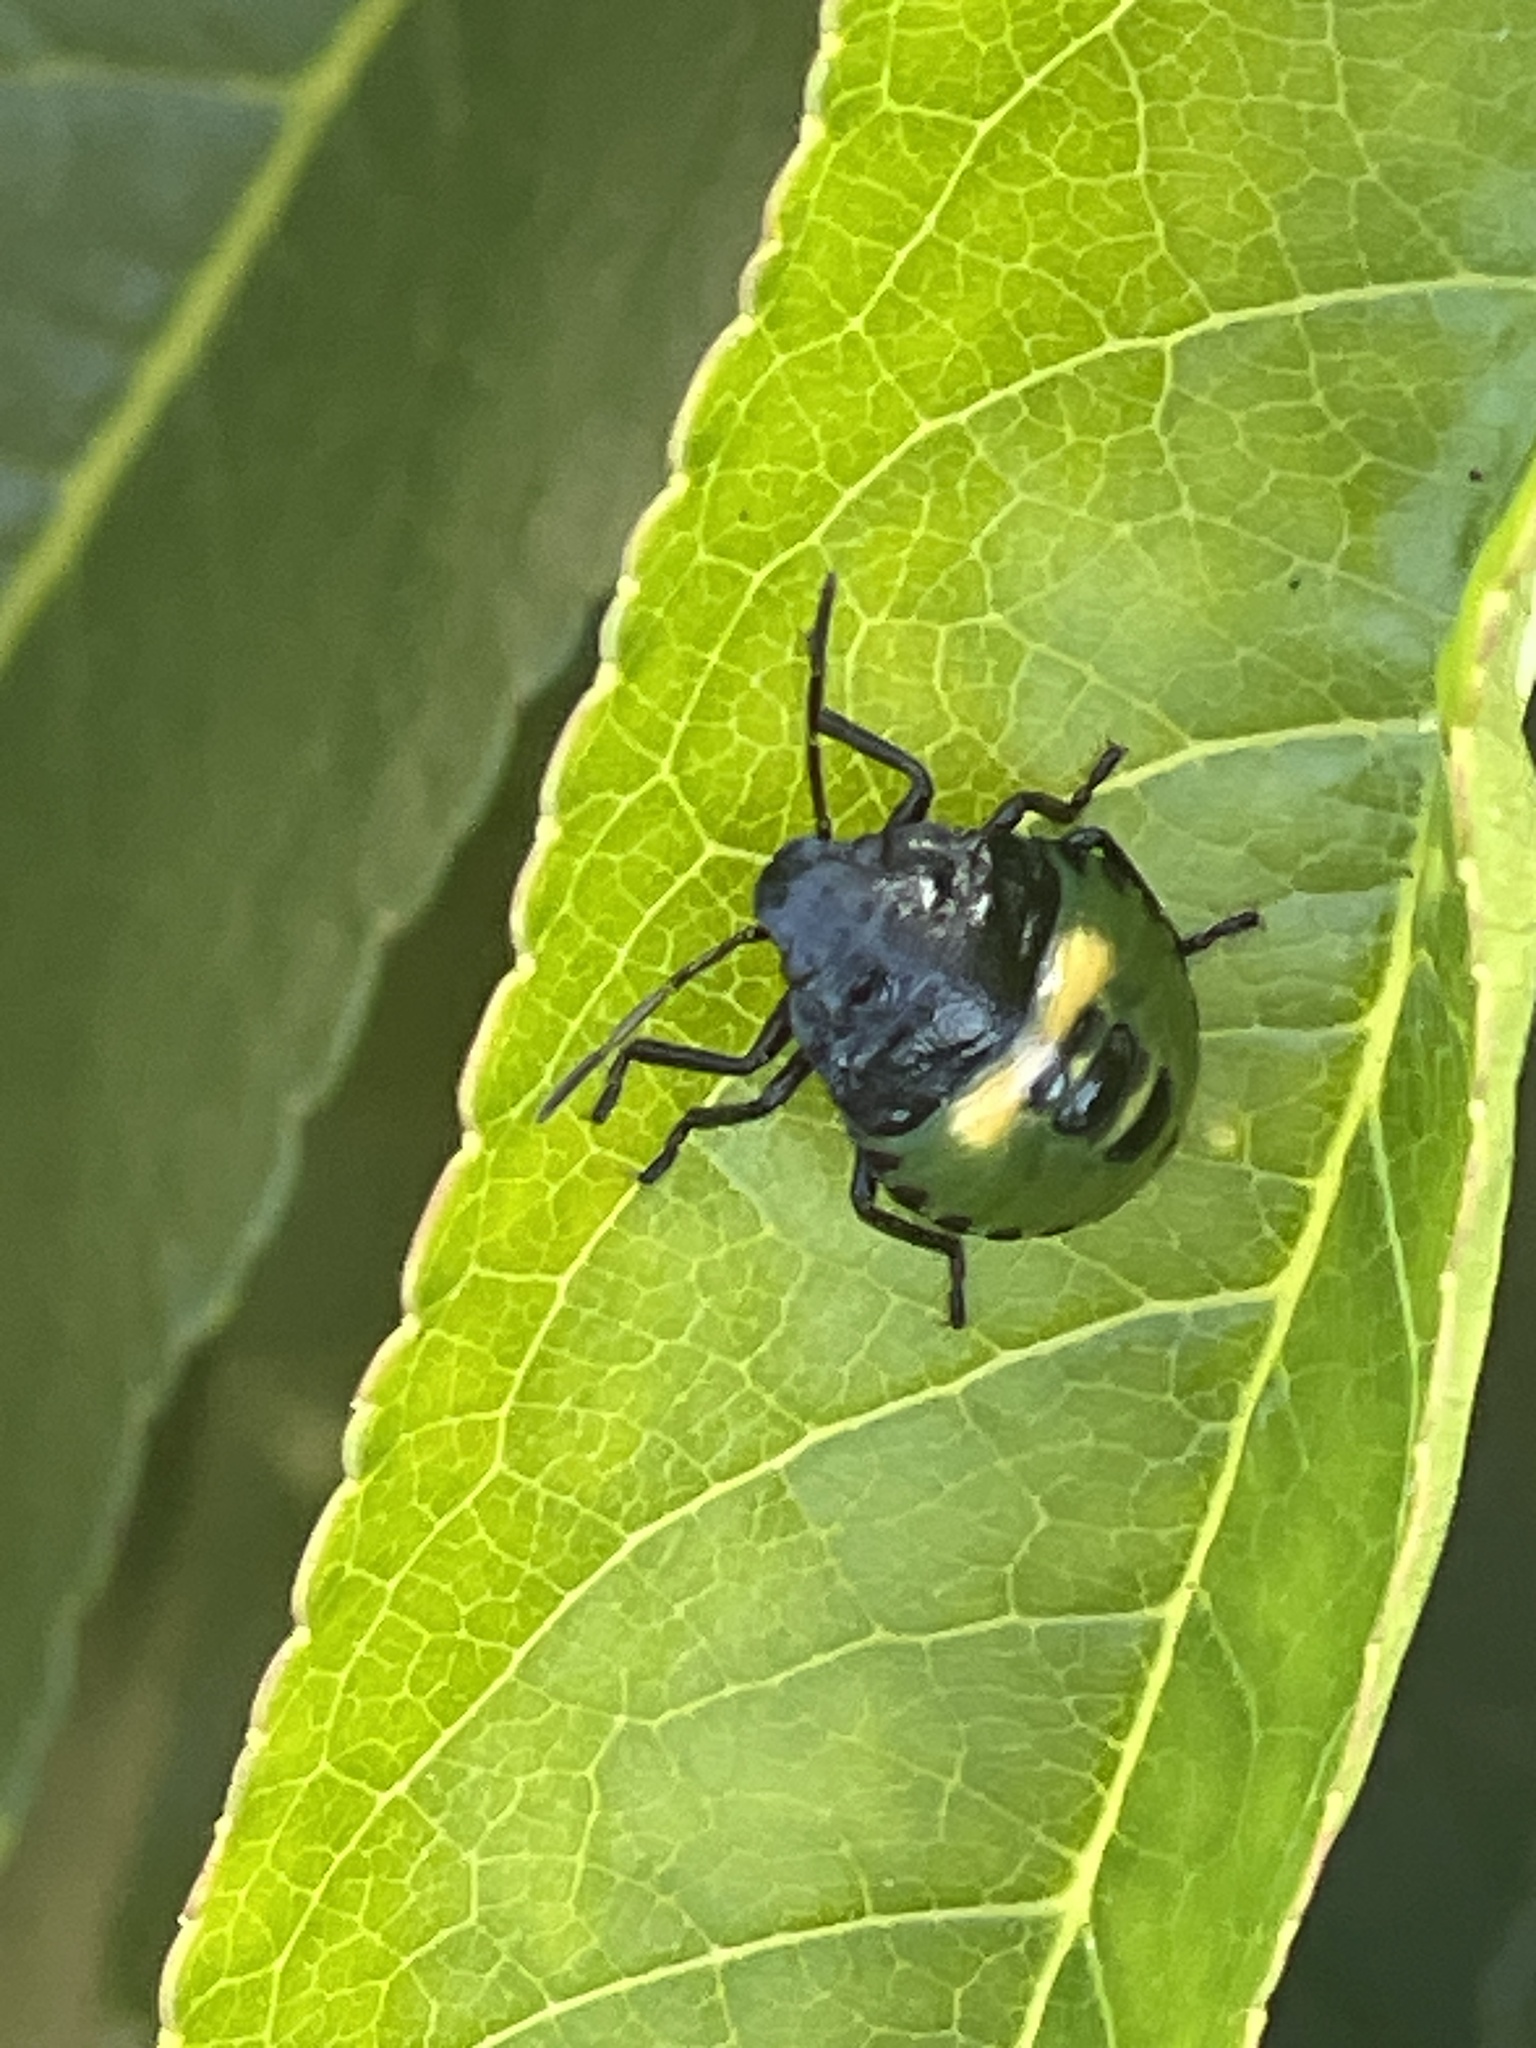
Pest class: stink_bug